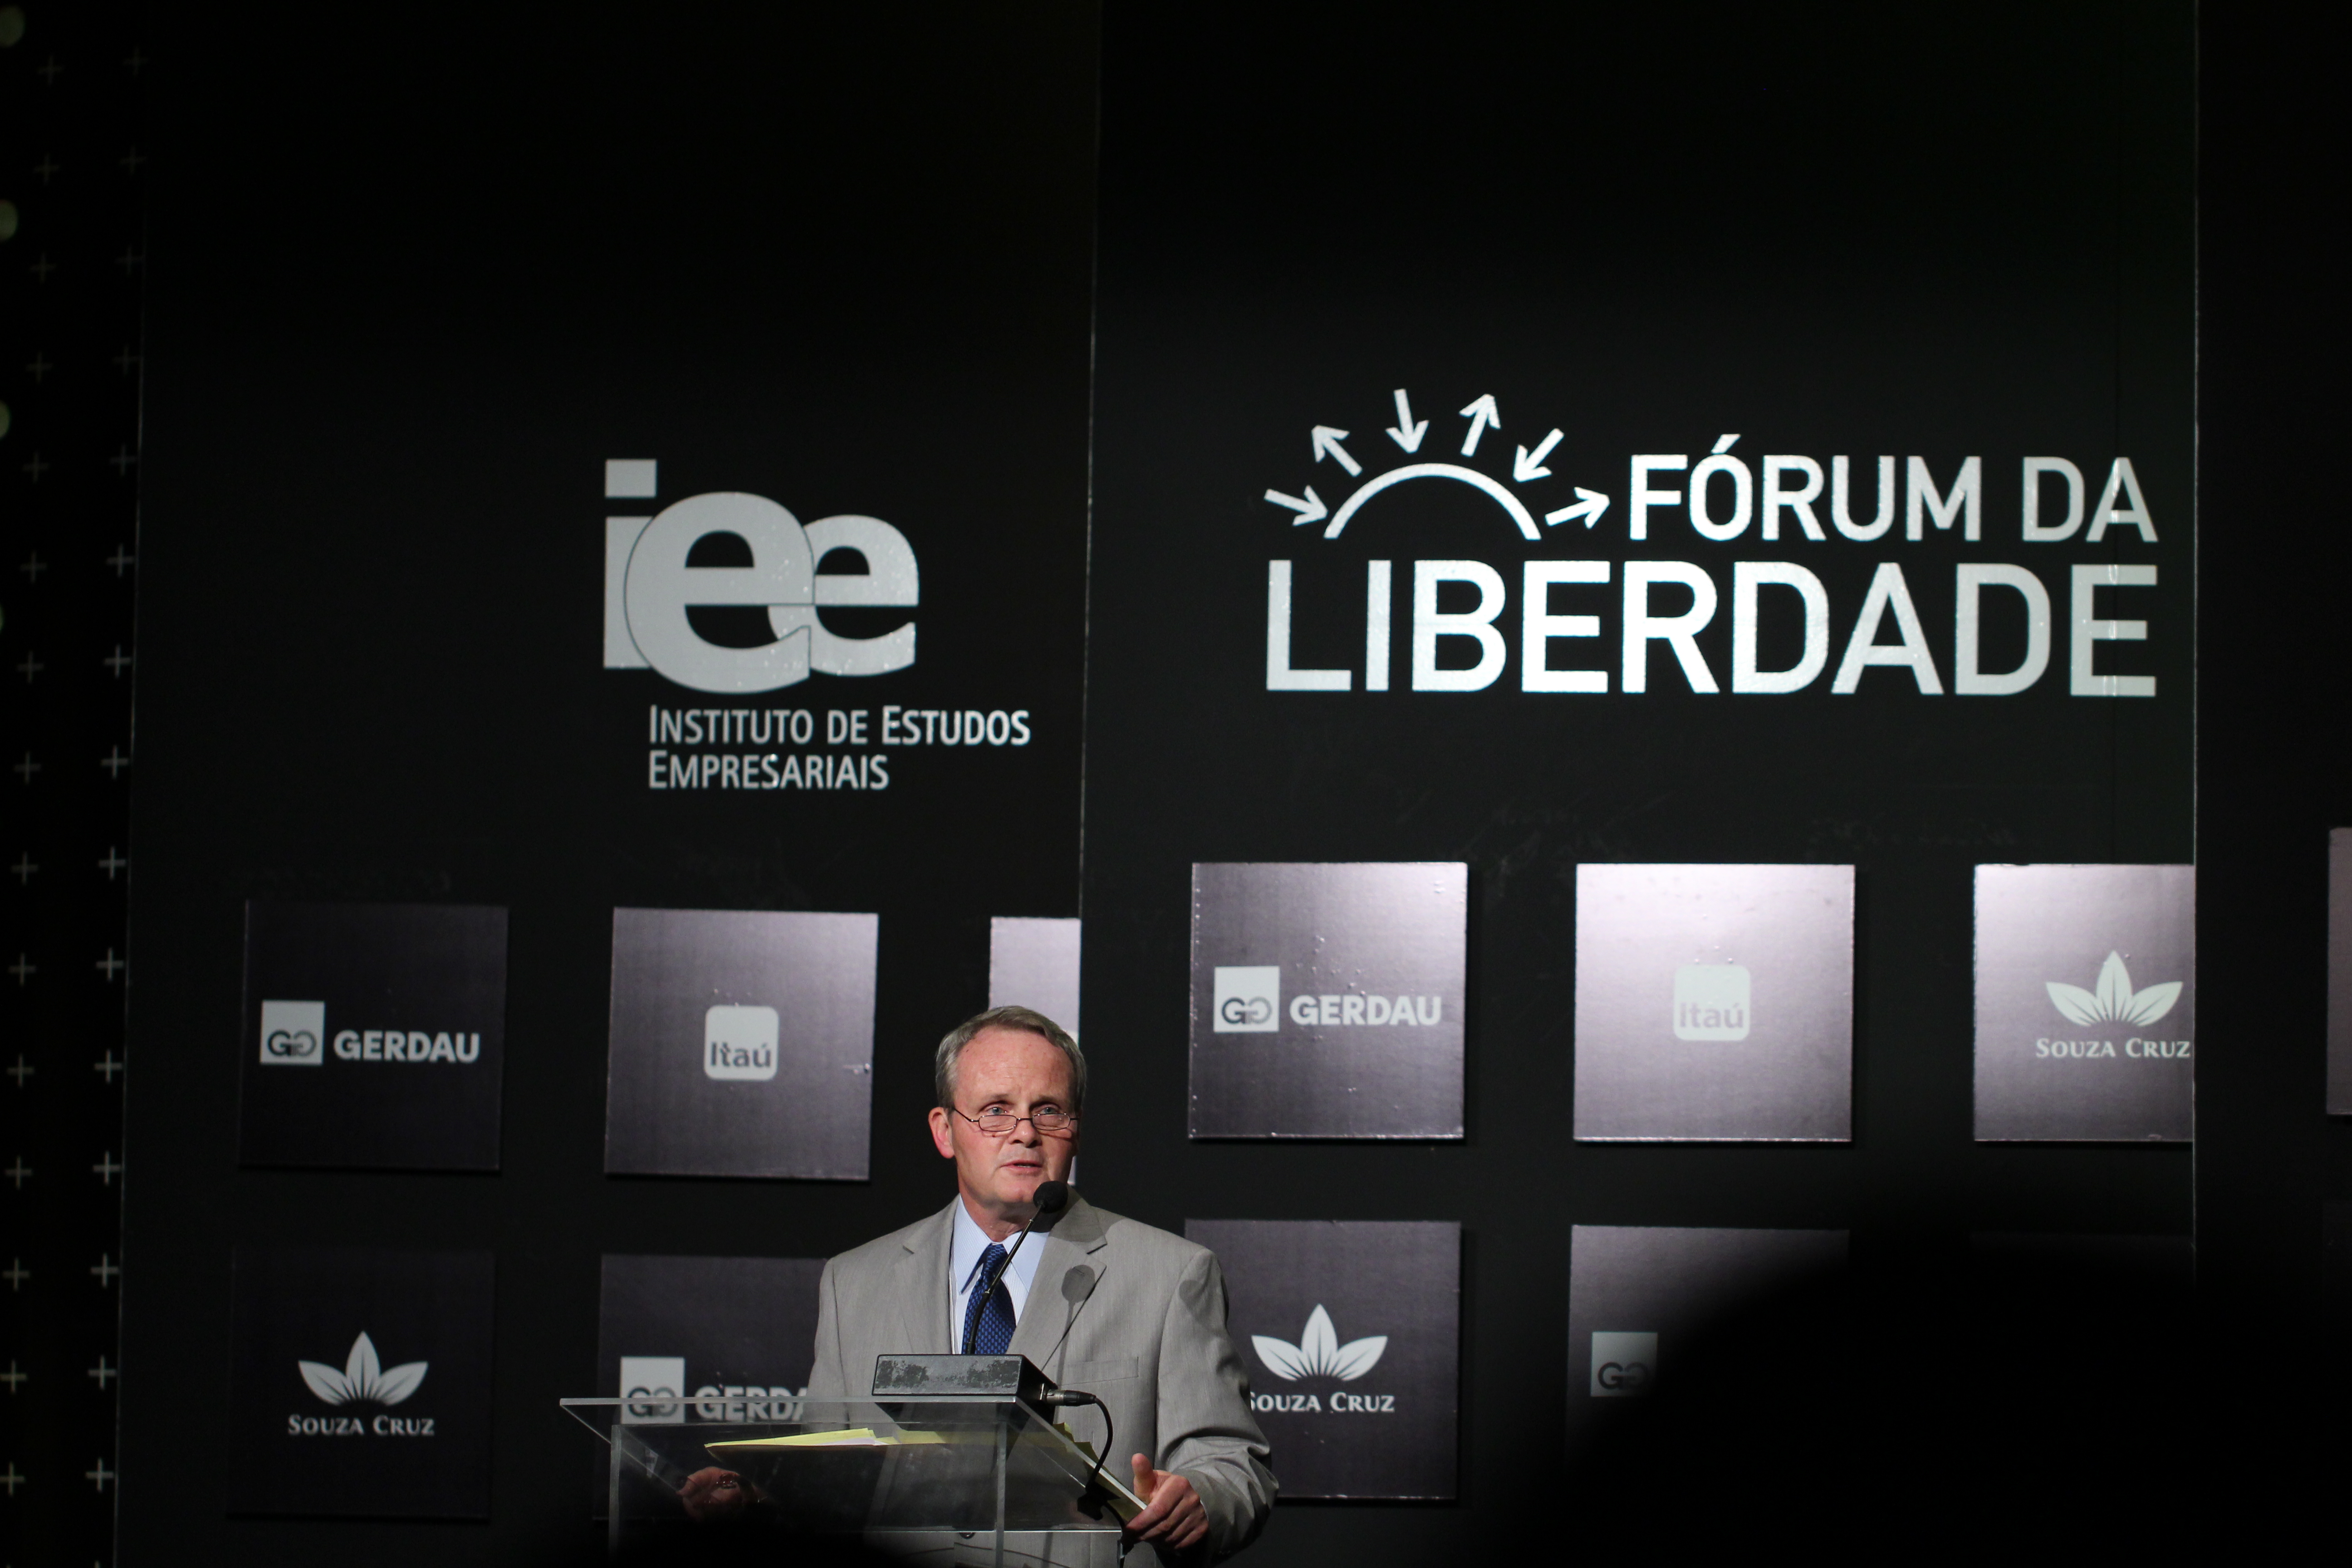
gadget, brand, speech, trade, presentation, screenshot, freetrade, f rumdaliberdade, fl2011, xxivf rumdaliberdade, lawrencereed, lawrencewreed